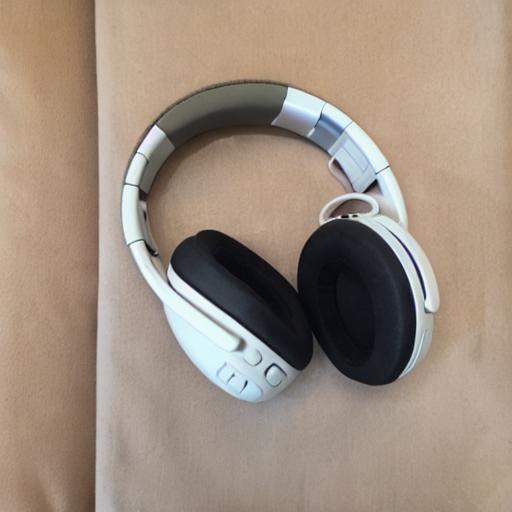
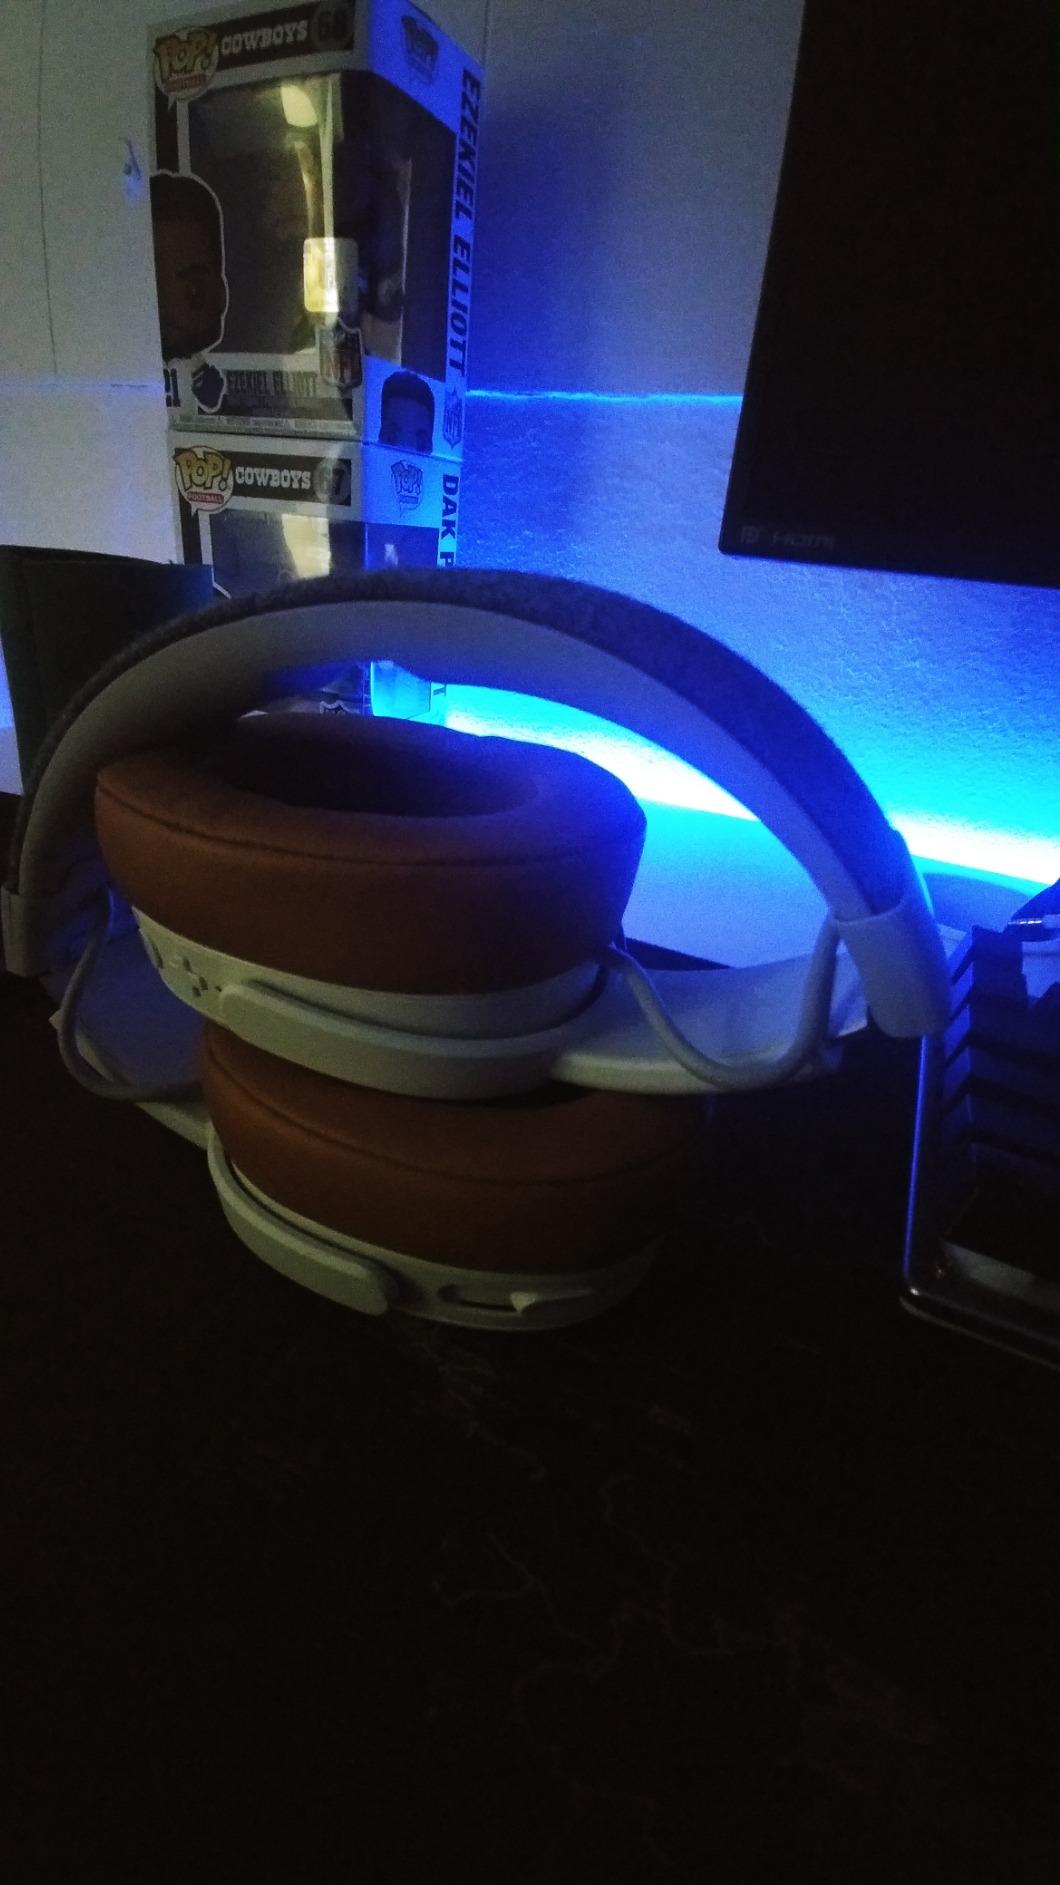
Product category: headphones
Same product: no